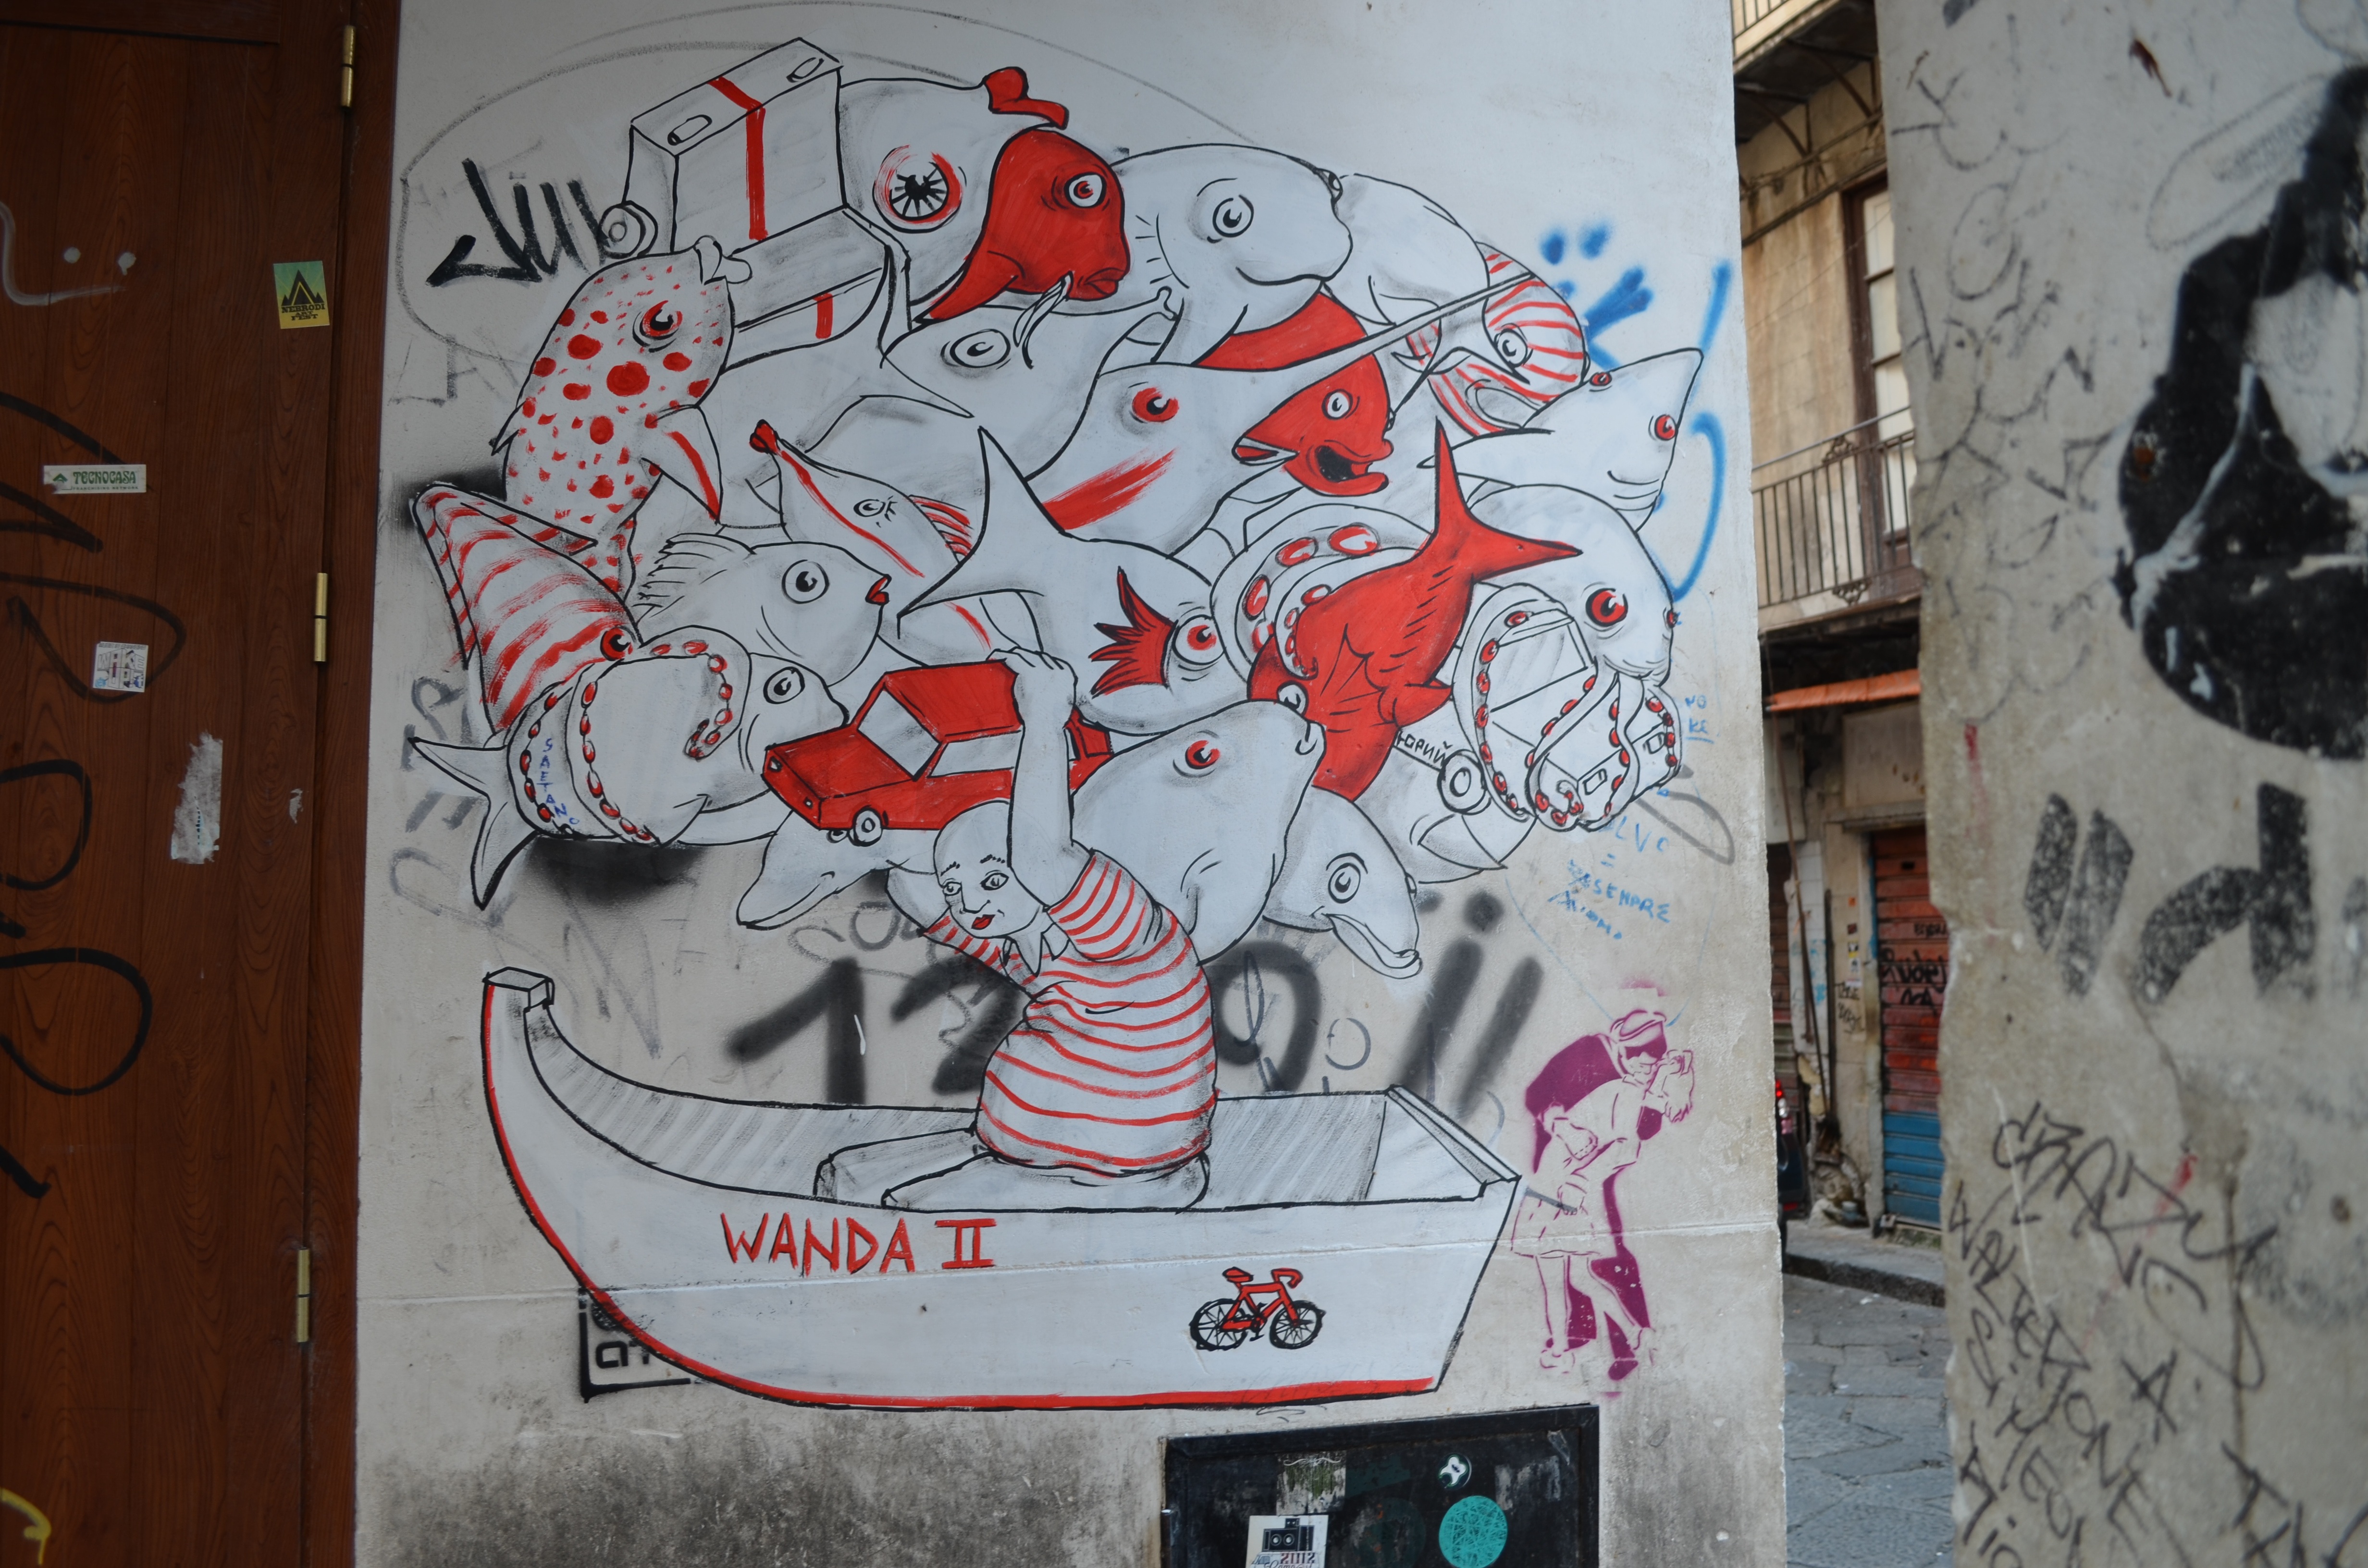
abstract, street, photographer, wall, youth, facade, graffiti, painting, street art, urban art, face, art, creativity, mural, graffitti, sicily, sprayer, hauswand, painted wall